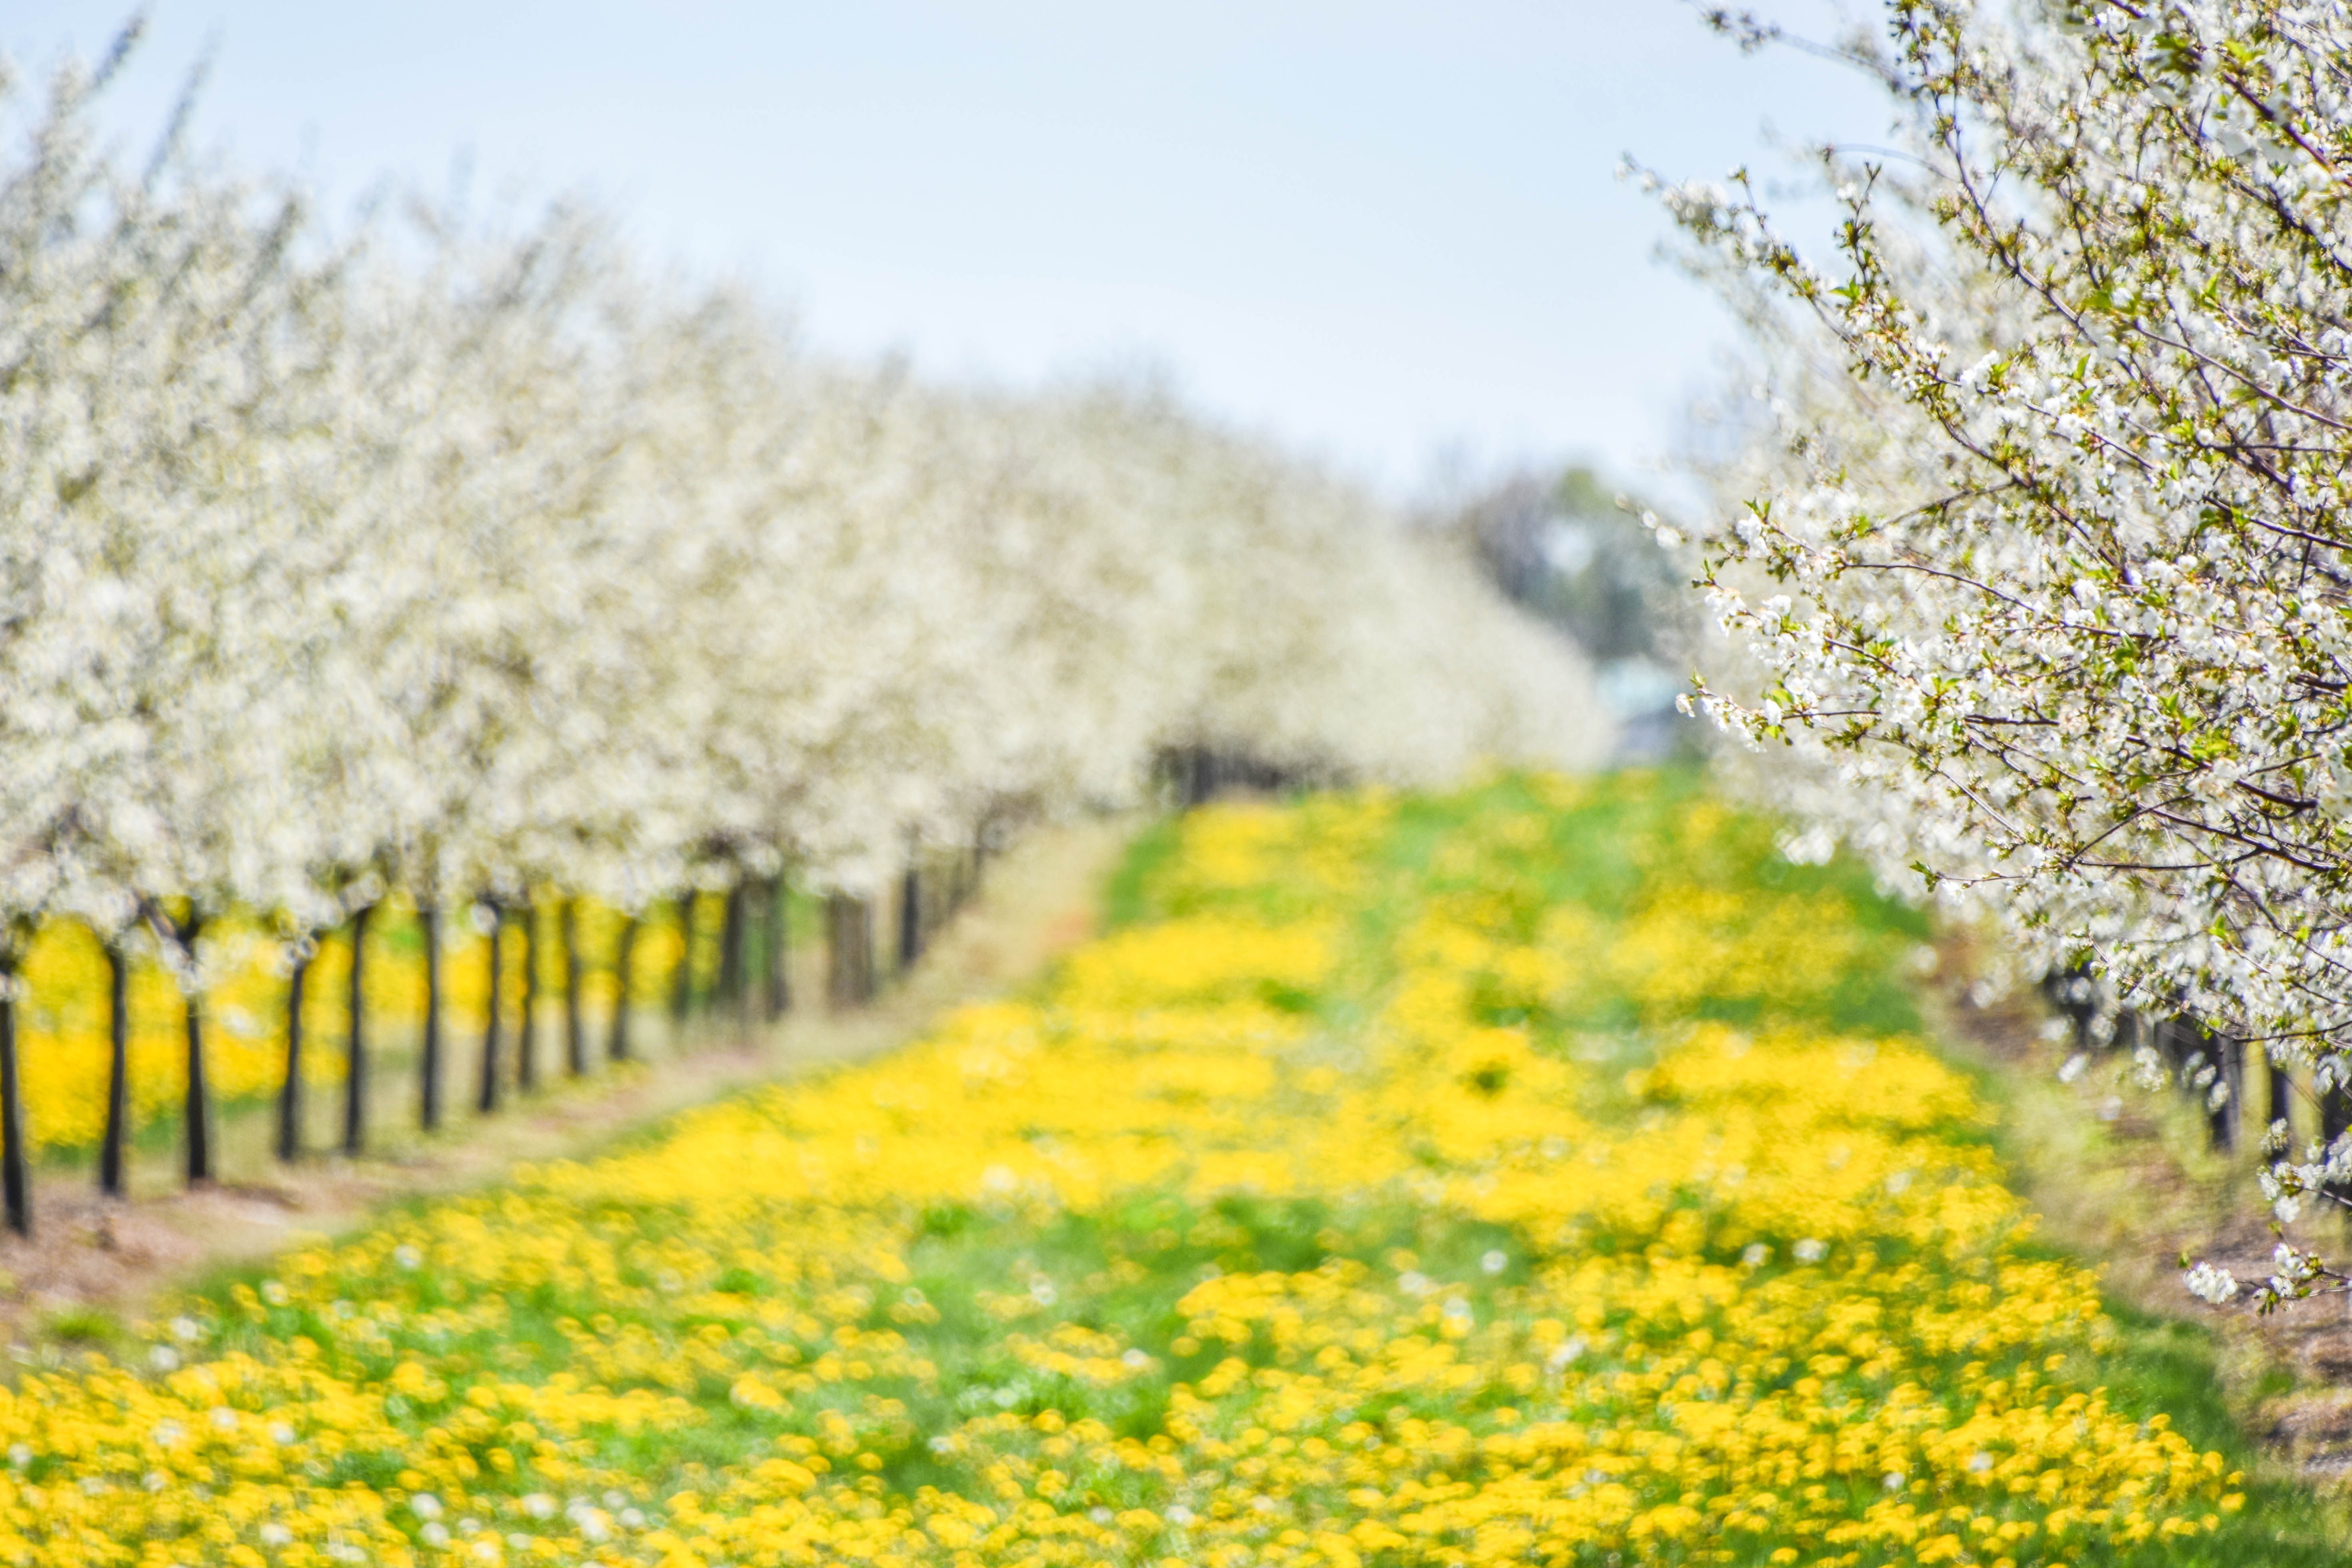
tree, grass, branch, blossom, plant, field, meadow, sunlight, flower, produce, autumn, yellow, flora, season, wildflower, shrub, rural area, flowering plant, grass family, land plant